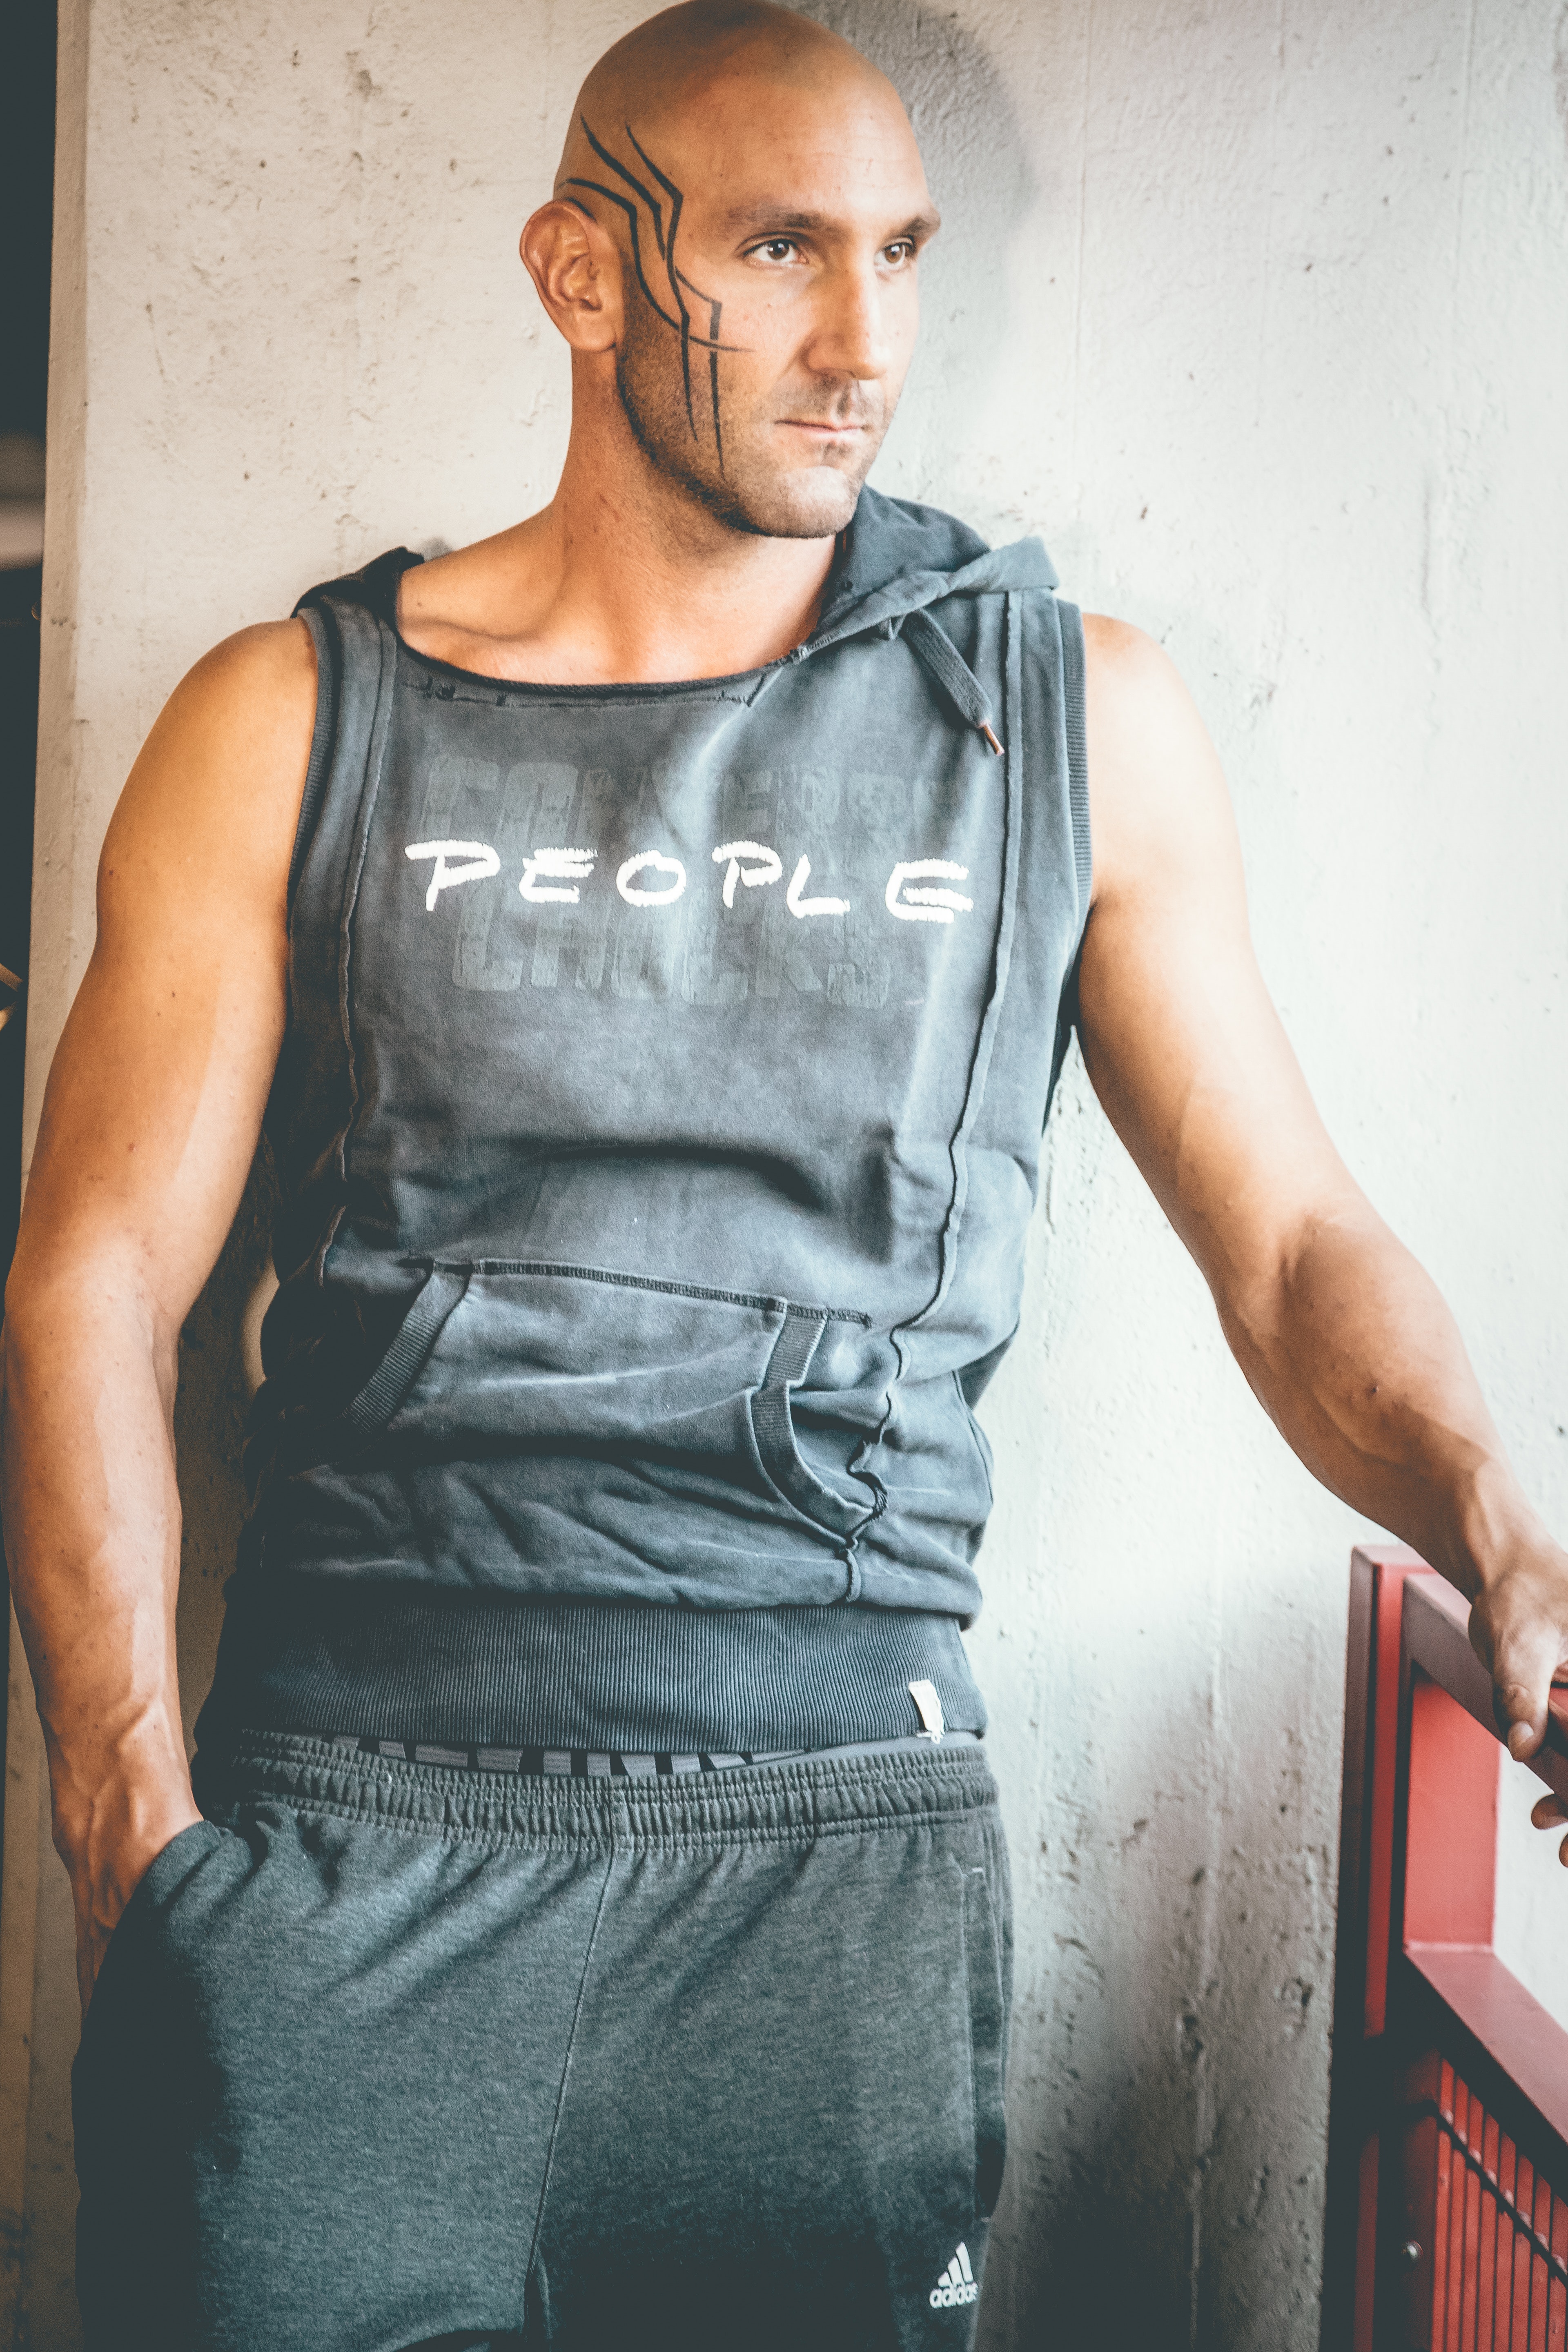
muscle, cool, sleeveless shirt, t shirt, arm, model, photo shoot, outerwear, jeans, chest, photography, vest, undershirt, black hair, top